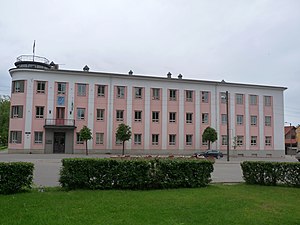
Võru
Võru er en by i det sydøstlige Estland, med et indbyggertal på ca. 14.600. Byen er hovedstad i amtet Võrumaa ligger ca. 200 kilometer syd for Den Finske Bugt.